Hummock

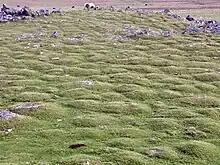
Earth hummocks in England

In geology, a hummock is a small knoll or mound above ground. They are typically less than in height and tend to appear in groups or fields. Large landslide avalanches that typically occur in volcanic areas are responsible for formation of hummocks. From the initiation of the landslide to the final formation, hummocks can be characterized by their evolution, spatial distribution, and internal structure. As the movement of landslide begins, the extension faulting results in formation of hummocks with smaller ones at the front of the landslide and larger ones in the back. The size of the hummocks is dependent on their position in the initial mass. As this mass spreads, the hummocks further modify to break up or merge to form larger structures. It is difficult to make generalizations about hummocks because of the diversity in their morphology and sedimentology. An extremely irregular surface may be called "hummocky".